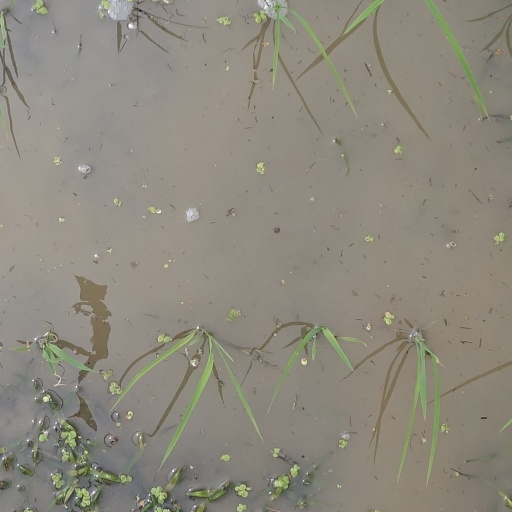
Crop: rice